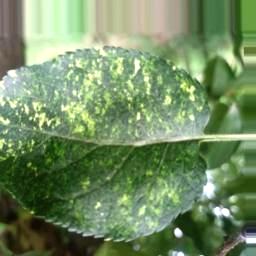
Label: Apple_Mosaic